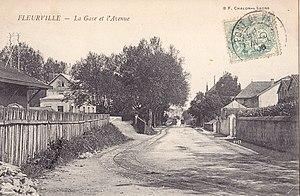
Carte postale ancienne éditée par B. F à Chalon-sur-Saône
Les Tramways de l'Ain est le nom générique donné à un ancien réseau ferroviaire du département de l'Ain, principalement constitué de chemins de fer économiques de type tramway à voie métrique, commencé dès 1879, et développant 485 km de voies à son apogée.
La gare de Fleurville - Pont-de-Vaux est une gare ferroviaire française de la ligne de Paris-Lyon à Marseille-Saint-Charles située sur le territoire de la commune de Fleurville dans le département de Saône-et-Loire en région Bourgogne-Franche-Comté, près de Pont-de-Vaux dans le département de l'Ain en région Auvergne-Rhône-Alpes.